Upper River Division

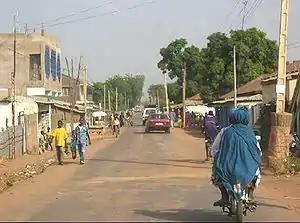
A street in the province

The Gambia is the smallest country in Africa and the width of its strip-like territory never exceeds . It is bordered by the Atlantic Ocean to the west and otherwise surrounded by Senegal. The Gambia River flows throughout the country and is the principal source of water and transport medium. The banks of the river have swampy beaches, while it has alluvial soil in all other parts, which is conducive for the growth of rice. Peanuts are the major cash crop. The weather is usually warm and dry. The elevation of the country reaches to a maximum of above mean sea level. There are vast segments of sedimentary sandstone and claystone in the valleys of the rivers and the regions surrounding it. The river flows from Guinea and has an east-west axis. The shallow water in the coastline are important sources of fishing. There are mangrove and banto forests along the coastline. Over the river segment of , there are numerous creeks, which are locally called "bolongs". The months from June to September experience a wet season, while the remaining seven months are dry. The average annual rainfall is around in the south-east, while it is in the northwest. Experts have assessed that the overall rainfall during the century period between 1886 and 1992, there has been a reduction in rainfall of around 15-20 per cent and the wet season has been shortened.